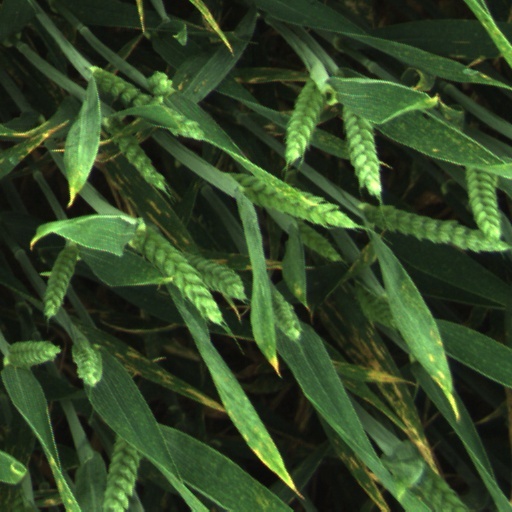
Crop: wheat